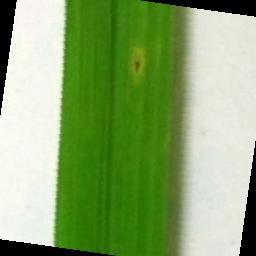
Label: Rice___Brown_Spot